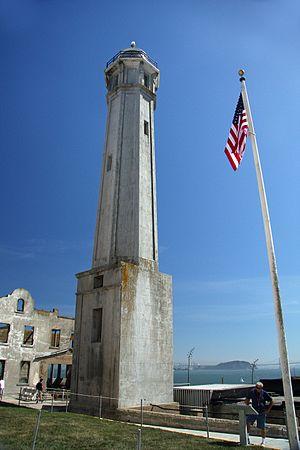
Liste des phares de la Californie : Autrefois territoire mexicain, la Californie est devenue un territoire américain après la guerre mexicaine de 1848. Les premiers phares ont été construits quelques années plus tard, après la ruée vers l'or en Californie.